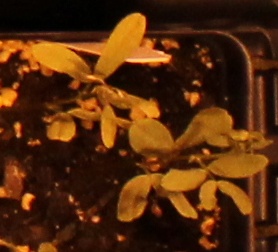
Label: Lentil